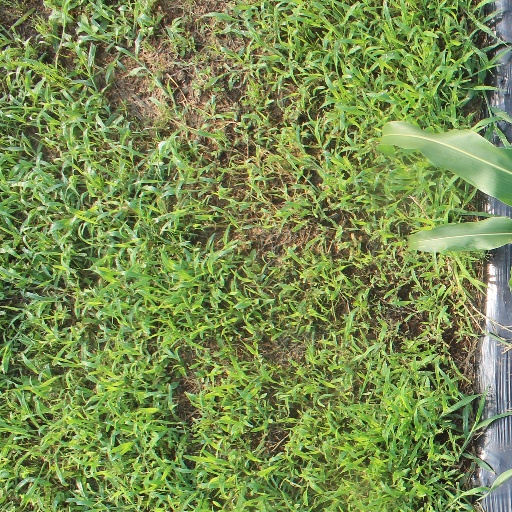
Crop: sorghum